Poktanju

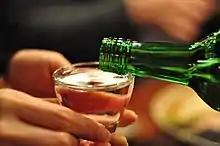
Shot of soju used to drop into pint of beer for "poktanju" cocktail

Poktanju is a cocktail that is made by mixing soju or whiskey and beer. A "poktanju" consists of a shot glass of soju or whiskey dropped into a pint of beer; it is drunk quickly. It is considered to be a ritual drinking activity among office workers, friends, and colleagues. Other possible names for "poktanju" are boilermaker, bomb shot, bomb drink or somaek.